Pike Place Fish Market

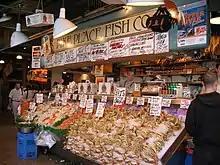
Pike Place Fish Market

Pike Place Fish Market is an open-air fish market at Pike Place Market in Seattle, Washington, United States, located at the corner of Pike Street and Pike Place. Founded in 1930, it is known for its tradition of fishmongers throwing the fish purchased by customers before wrapping it. The fish market was near bankruptcy in 1986, but after the introduction of new practices such as the fish throwing, games, and customer performances, it received exposure in national media and on television shows. Today, Pike Place Fish Market is a world-famous tourist destination, attracting up to 10,000 daily visitors.